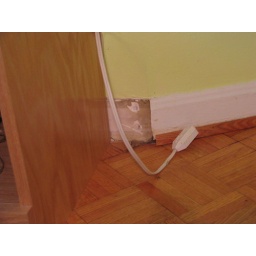
The trim around my murphy bed cabinet before it was repaired.